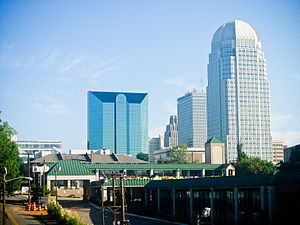
Winston-Salem
Winston-Salem er en amerikansk by og administrativt centrum for det amerikanske county Forsyth County, i staten North Carolina. I 2007 havde byen et indbyggertal på 222.682.